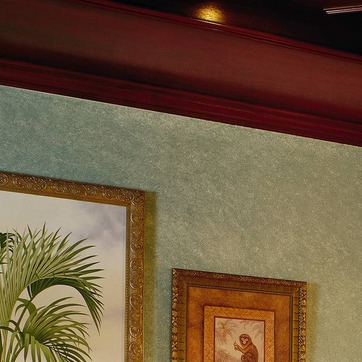
Material: wallpaper